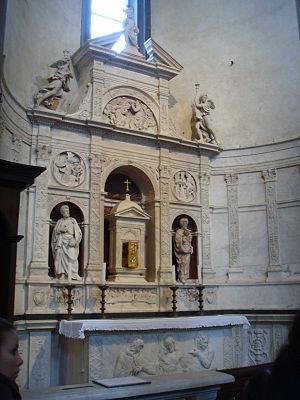
La basilique Santo Spirito est l'église Santo Spirito, une des principales de Florence en Italie.